Lola Beeth

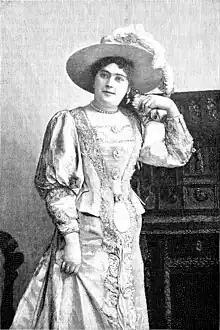
Lola Beeth in "Der Trompeter von Säckingen", 1893

Beeth was named as a favorite pupil by Mathilde Marchesi, who tutored her in singing in Paris. After the release of her book, "Marchesi and Music", Marchesi planned to visit the United States, but her intended tour was canceled. Beeth died in 1940, in Berlin, aged 78.